Shiyakusho

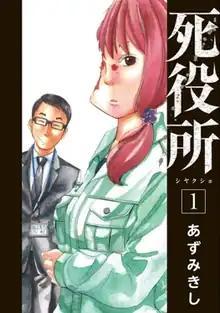
First volume cover

is a Japanese manga series written and illustrated by Kishi Azumi. It has been serialized in Shinchosha's manga magazine "Monthly Comic Bunch" (originally titled "Monthly Comic @Bunch" until 2018) since September 2013. A television drama adaptation aired on TV Tokyo from October to December 2019, and an original net animation (ONA) adaptation produced by Typhoon Graphics was released on YouTube in February 2022.